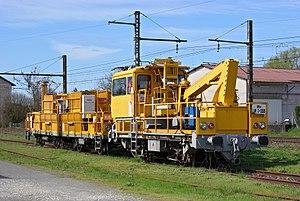
Train de travaux Geismar (modèle 1983), gare de Montmoreau, Charente, France.
En France, le réseau ferré national est constitué des lignes de chemin de fer et infrastructures ferroviaires appartenant à l'État, et dont SNCF Réseau est affectataire.